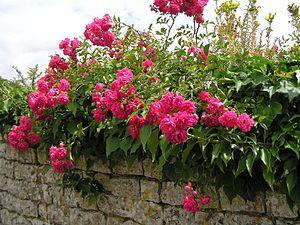
Le Rosier cent-feuilles, Rosa ×centifolia, est un rosier hybride dont l'histoire précise ne nous est pas connue.